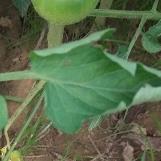
Crop: Tomato
Condition: bacterial-floundering-d